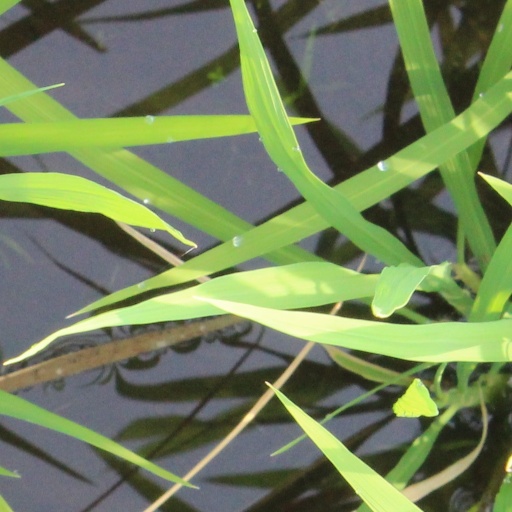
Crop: rice